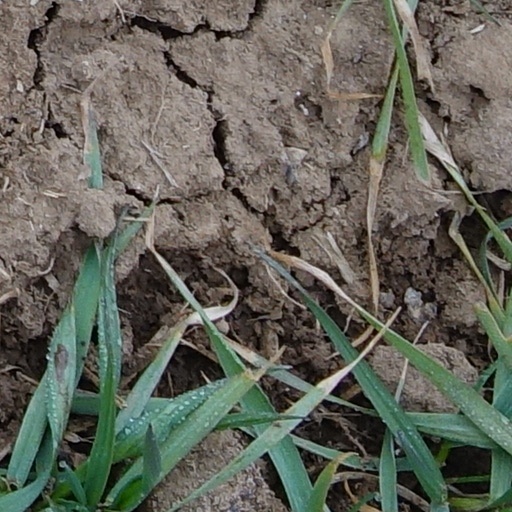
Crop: wheat